Funda Arar

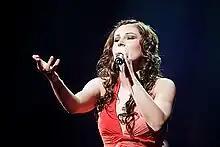
Arar in 2009

Funda Arar spent her early childhood in Ankara, where she was born, and later in Muğla and Adapazarı. She studied at Istanbul Technical University's music conservatory, specialicizing in the mandolin. Her first album "Sevgilerde" came out in 1999, became a big hit, especially the song "Aysel". "Sevgiliye" was released a year later and included hits like "Seni Düşünürüm" and "Cesminaz" in collaboration with Kıraç. "Alagül" and "Sevda Yanığı", her third and fourth albums came out in 2002 and 2003, which had the songs "Haberin Var mı?", "Aşksız Kal".